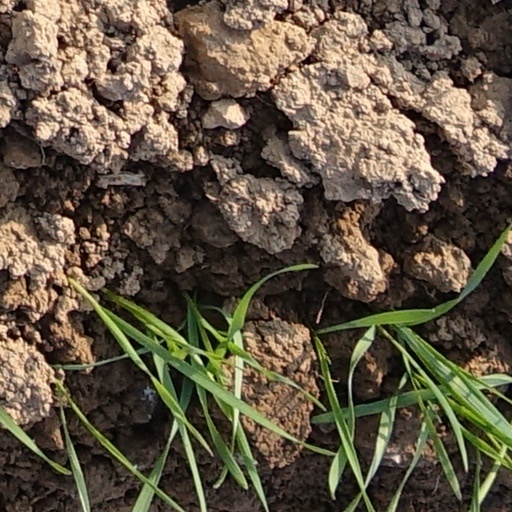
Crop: wheat